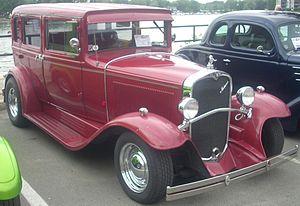
Durant Motors fut une firme automobile créée par William Crapo Durant en 1921 suite à son éviction de General Motors afin de concurrencer les marques GM qu'il connaissait bien. La société produisit plusieurs marques de voitures pendant dix ans. La Grande Dépression de 1929 n'a pas aidé à la maintenir.